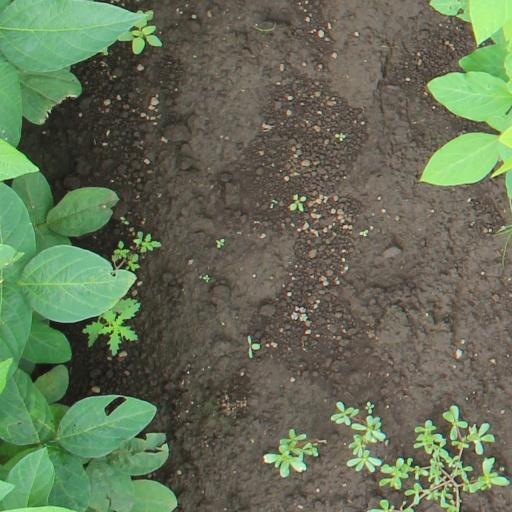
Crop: soybean